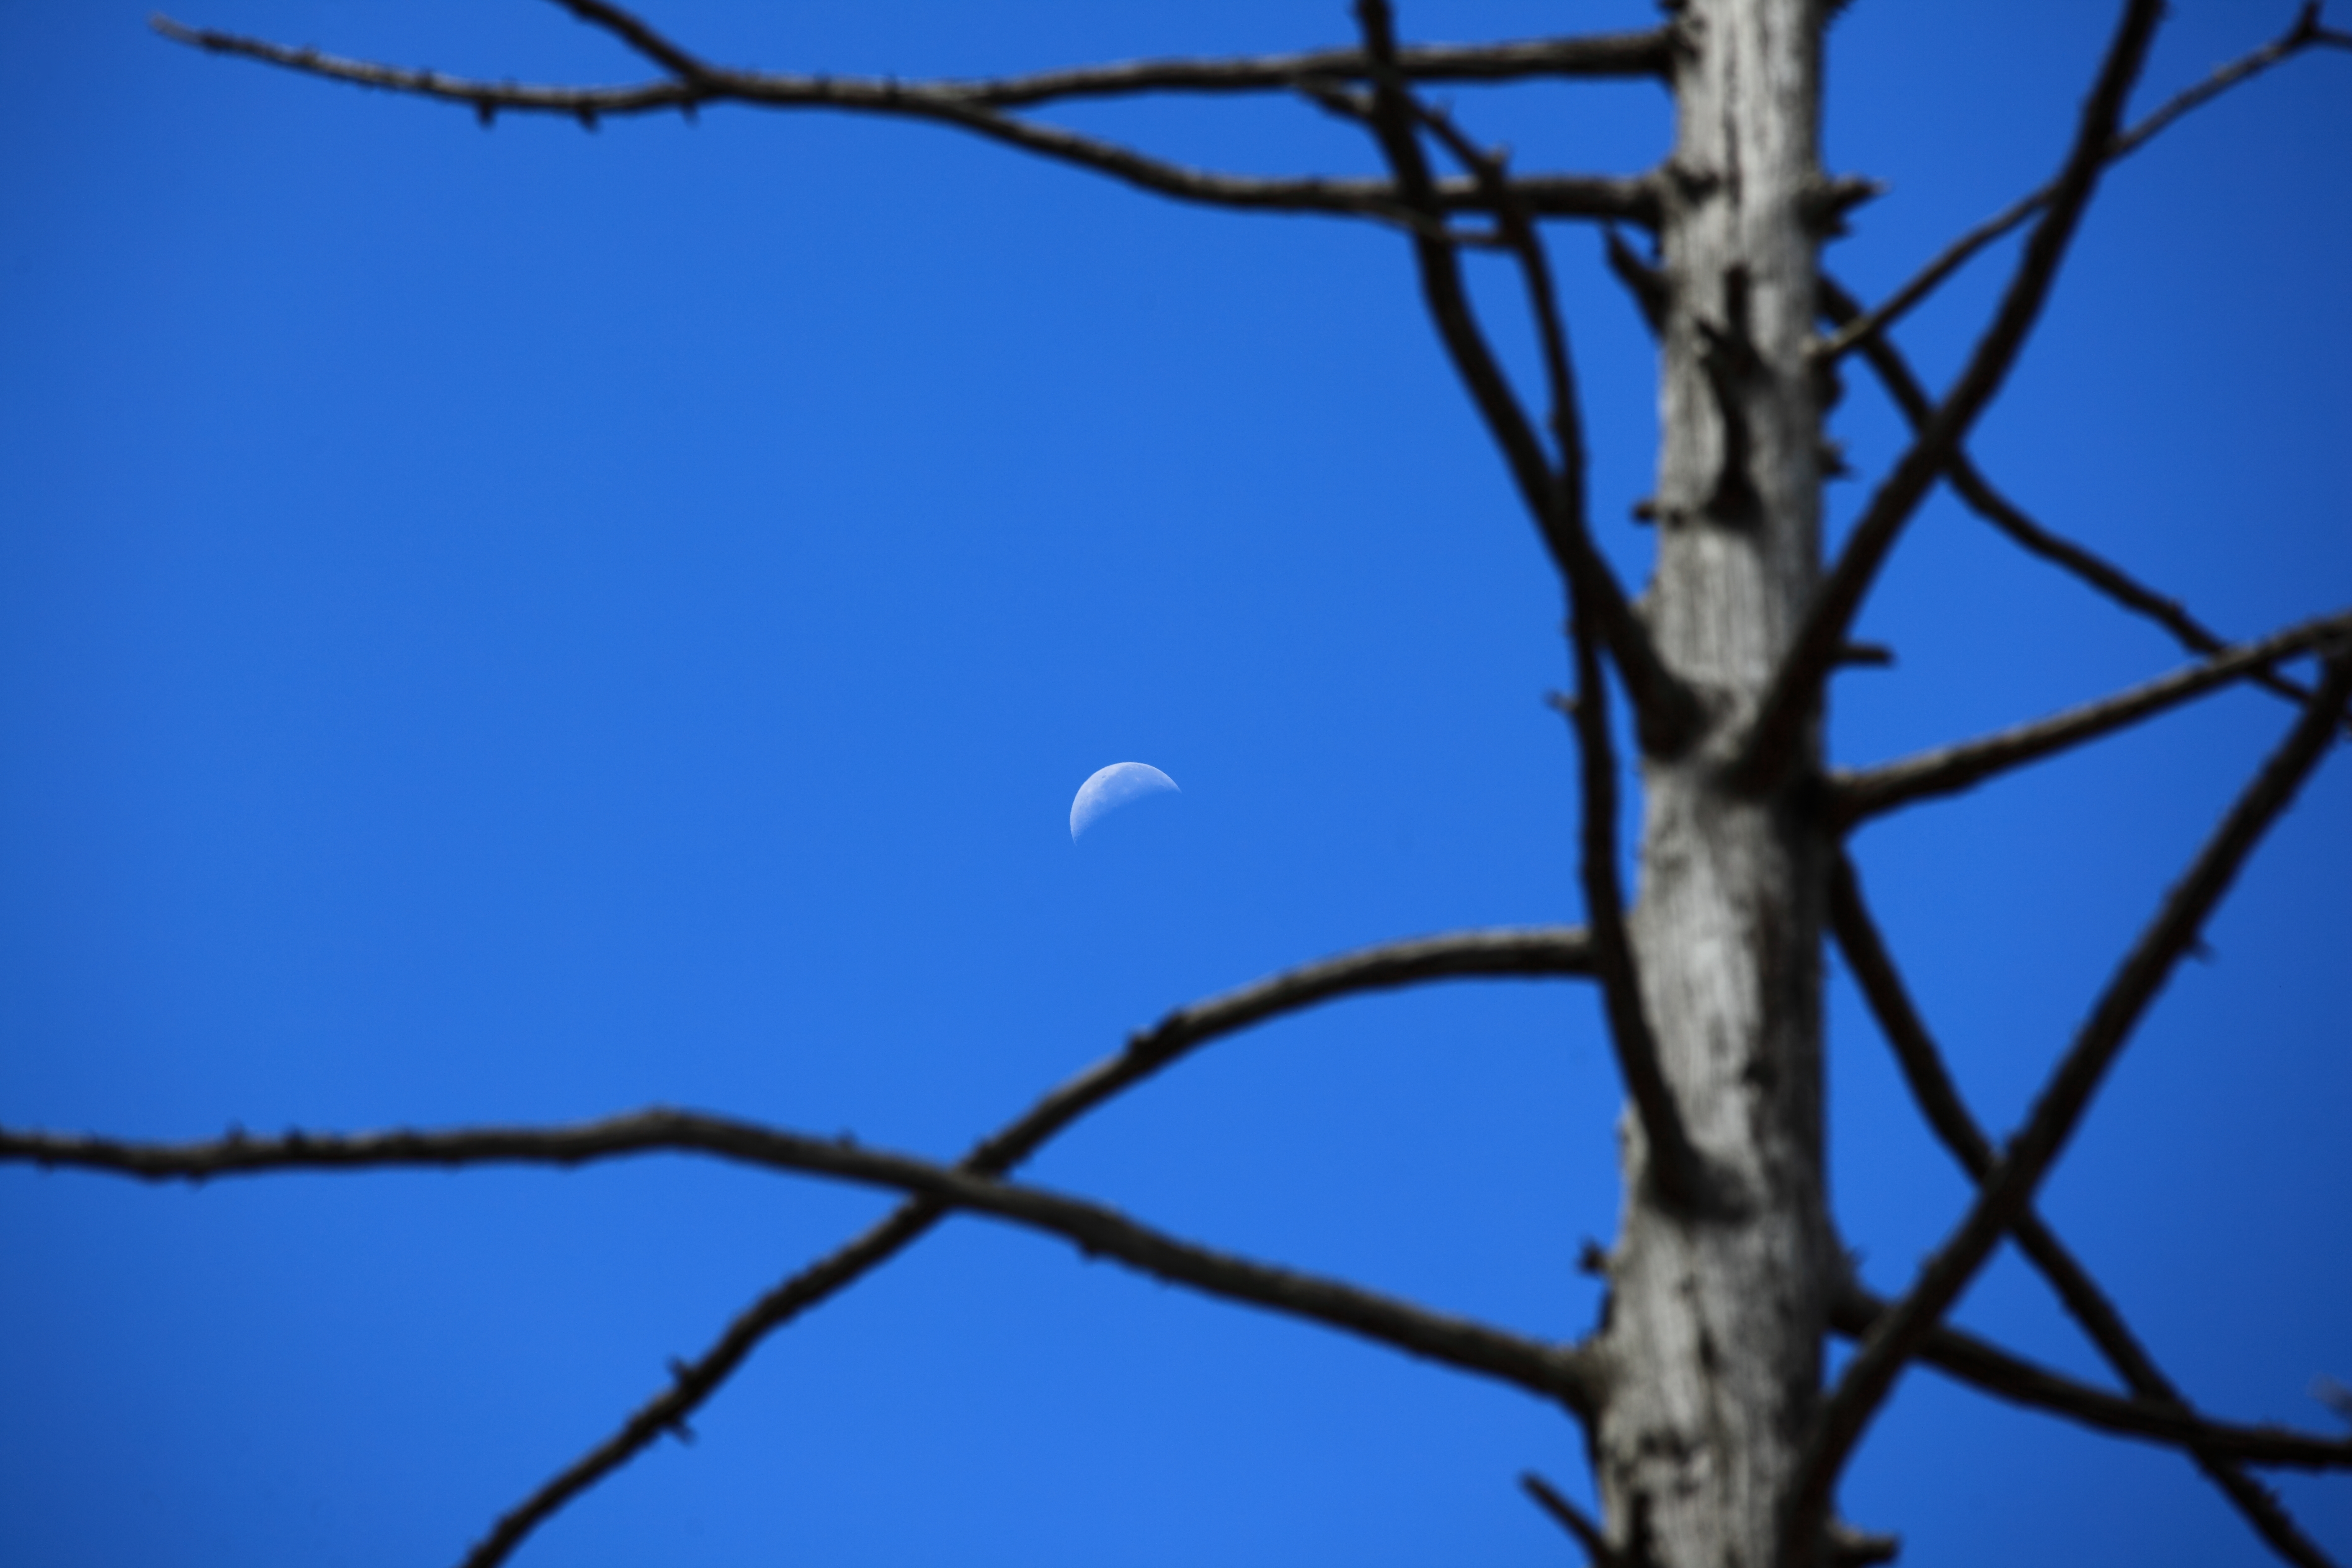
tree, branch, plant, sky, sunlight, flower, high, highland, twig, cool image, plateau, 5d, hires, markii, hi, res, resolution, nagano, matsumoto, kamikochi, plant stem, woody plant